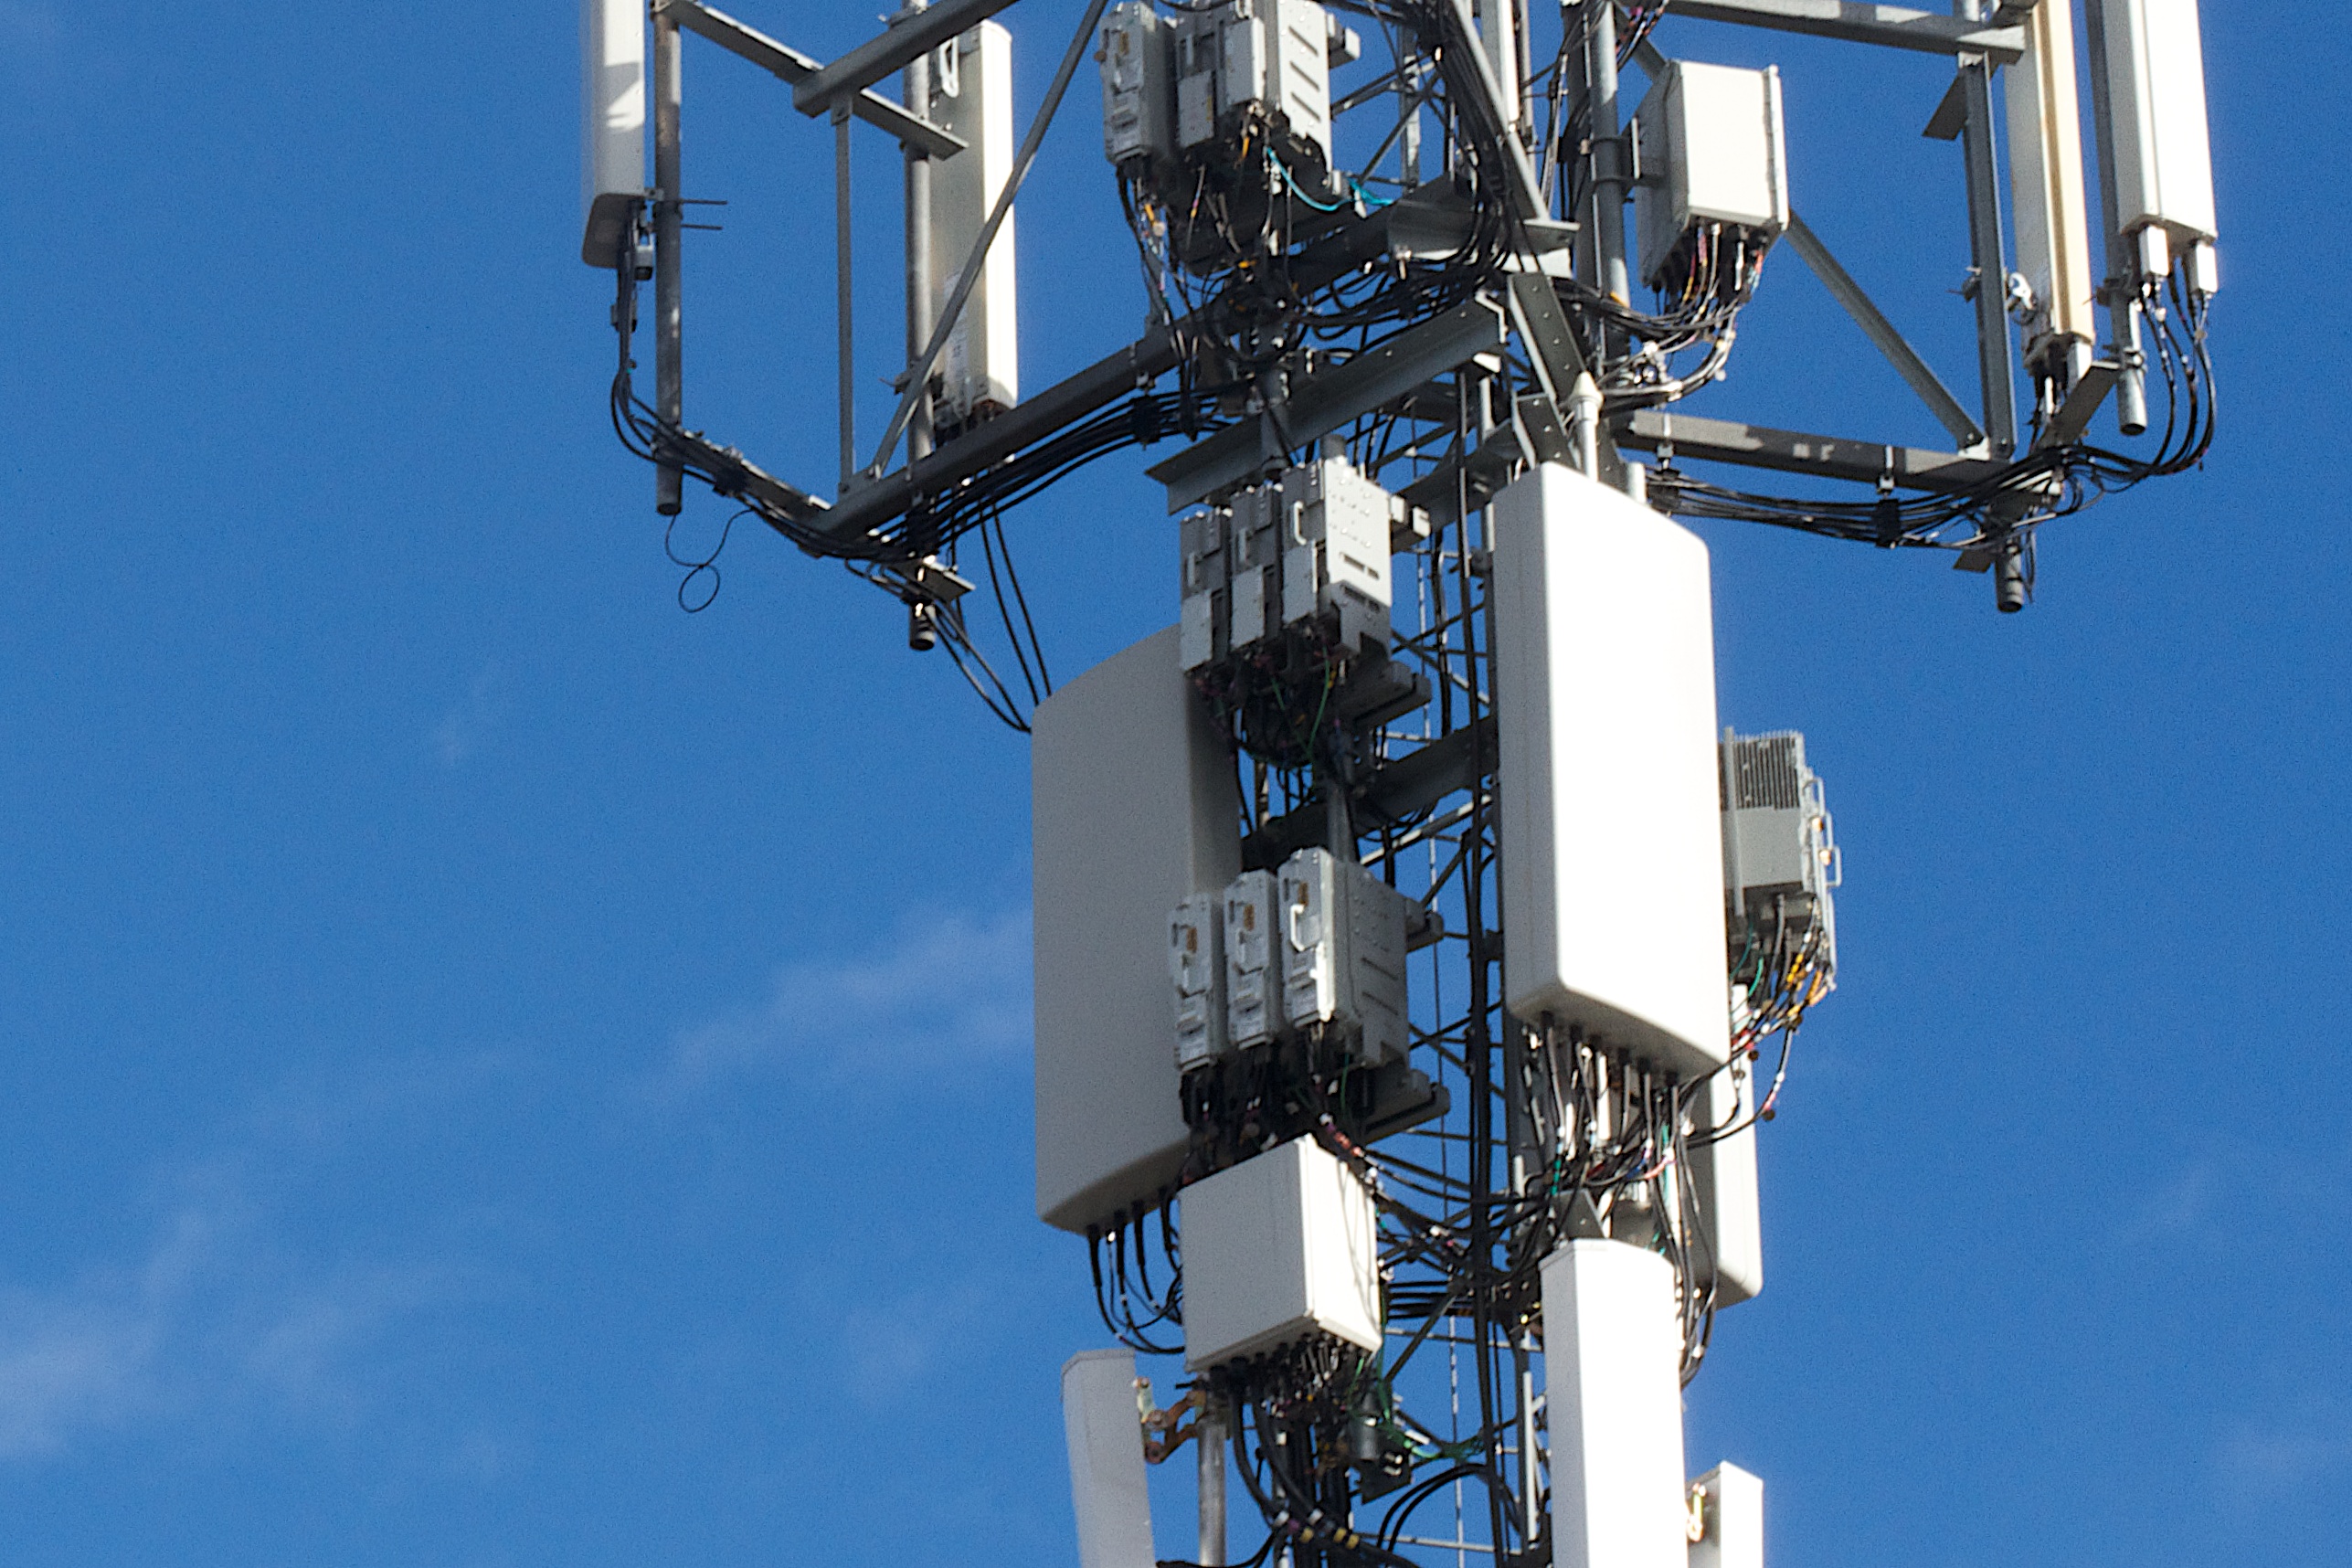
technology, vehicle, mast, electricity, energy, construction equipment, telecommunications engineering